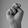
ASL letter: N